Cold War (1953–1962)

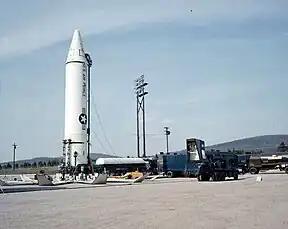
More than 100 U.S.-built missiles having the capability to strike Moscow with nuclear warheads were deployed in Italy and Turkey in 1961

On October 4, 1957, the Soviet Union successfully launched the first Earth satellite into space. Sputnik 1's official mission was to send back data from space, however the effects of this launch were monumental for both the USSR and the United States. For both countries, the launch of Sputnik 1 sparked the start of the Timeline of the Space Race. It created a curiosity for space flight and a relatively peaceful competition to the Moon. However the initial effects of Sputnik 1 for the United States was not a matter of exploration, but a matter of national security. What the USSR proved to the world, and mainly the United States, was that they were capable of launching a missile into space and potentially an ICBM carrying nuclear cargo at the United States. The fear of the unknown capability of Sputnik sparked fear in the Americans and a number of government officials went on record giving their thoughts on the matter. Senator Jackson of Seattle said the launch of Sputnik "was a devastating blow", and that "[President] Eisenhower should declare a week of shame and danger". For the Russians' the launch of Sputnik 1 proved to be a major advantage in the Cold War, because it secured their current leading position in the war, created a retaliation force in the event of a U.S. nuclear strike, and allowed for a competitive advantage in ICBM technology.